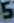
Number: 5